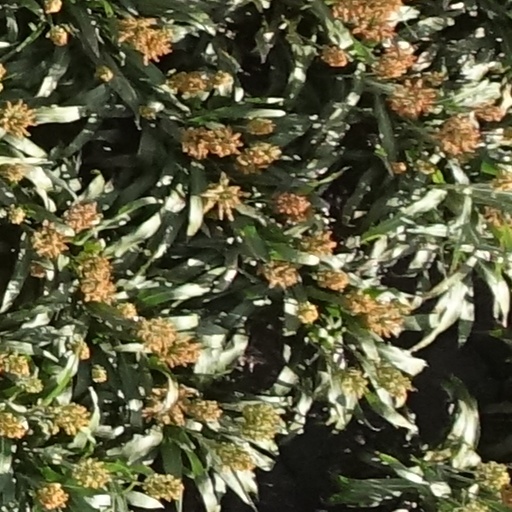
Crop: sorghum